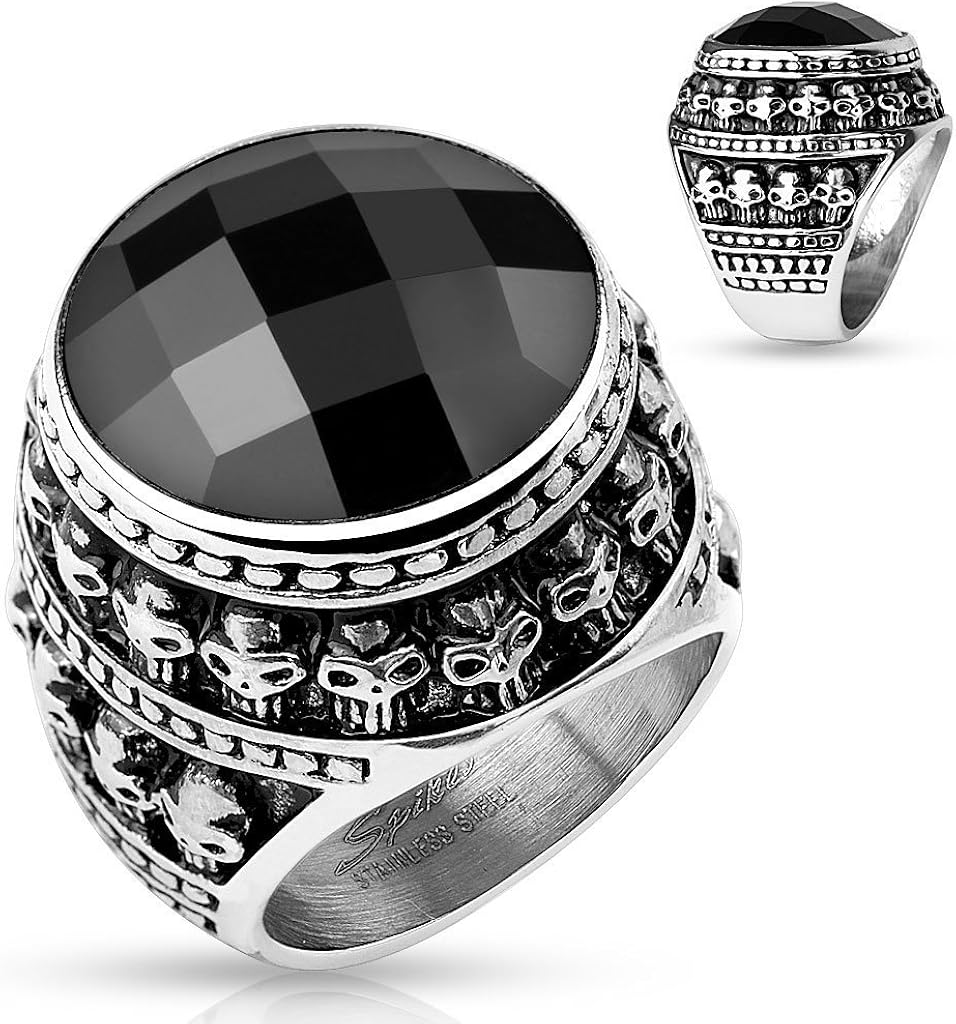
Gothic Skull Pattern with Large Black Gem Center Stainless Steel Ring (Sold Individually)
Category: AMAZON FASHION
Gothic Skull Pattern with Large Black Gem Center Stainless Steel Ring (Sold Individually)
Features: Stainless steel is corrosion resistant and will not tarnish. It is a very strong and very durable metal. | Material: High Quality Grade 316L Surgical Steel | Comfort Fit - Contoured on the inside for a comfortable fit. Width Size: 27.5mm | Wear it for any occasion! | Exceptionally High Quality Jewelry!